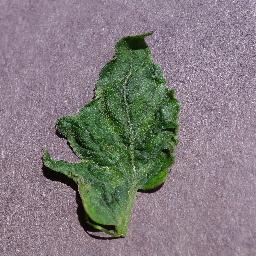
Label: Tomato___Tomato_mosaic_virus